Rowan College of South Jersey

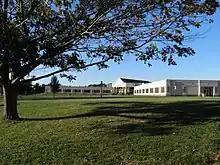
RCGC's Scott Hall, known as the Virginia N. Scott Center for Science and Technology, houses the college's biology and chemistry labs.

Tuition and fees at RCSJ are lowest for Gloucester County and Cumberland County residents, intermediate for other New Jersey residents, and highest for others. In this, the college follows the way other county colleges in New Jersey favor their counties or pairs of counties. The total of tuition plus fees for in-state but out-of-county full-time students at RCSJ in 2011–2012 was less than the in-county rates charged by all but three other county colleges in New Jersey. The same was true of part-time (twelve credits per year) rates, compared with those of all but two other county colleges in New Jersey.